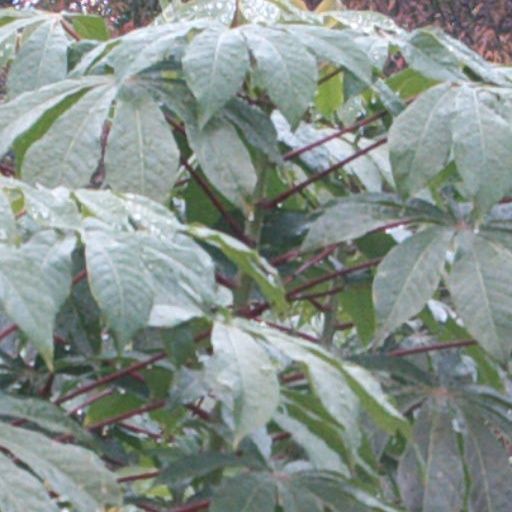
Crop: cassava